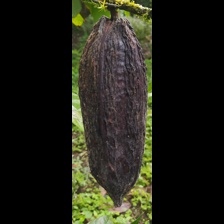
Label: phytophthora